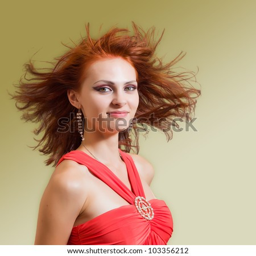
portrait of a pretty young girl with hair lightly fluttering in the wind